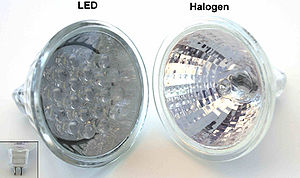
Lysdiodelygte
35W halogenspot og tilsvarende spot med 20 dioder
En lysdiodelygte eller blot diodelygte er en lygte, som lyser ved hjælp af lysdioder. Mange cykellygter benytter lysdioder.